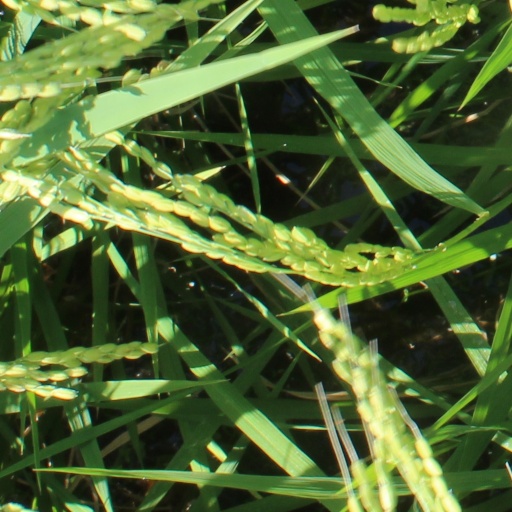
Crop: rice